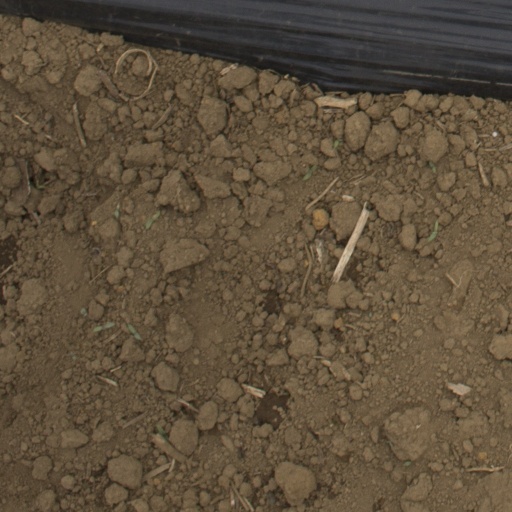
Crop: Jerusalem artichoke